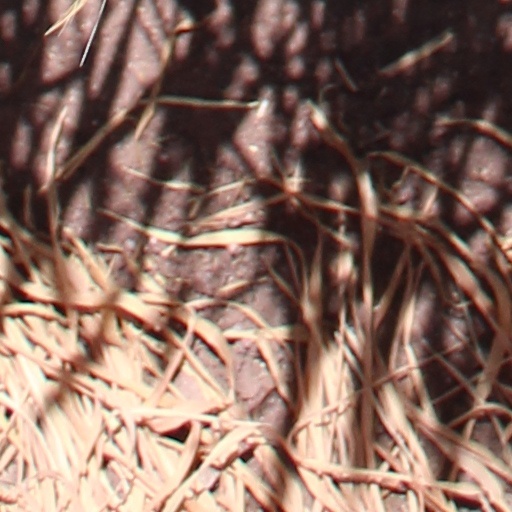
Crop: wheat